Museo diocesano di Lanciano

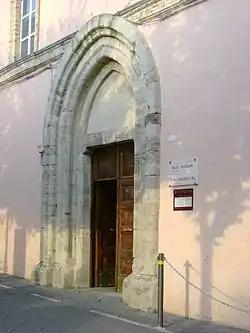
Museo diocesano di Lanciano

Museo diocesano di Lanciano (Italian for "Diocesan Museum of Lanciano") is a museum of religious art in Lanciano, Province of Chieti (Abruzzo).